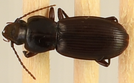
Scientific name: Pterostichus restrictus
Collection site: Rocky Mountains NEON (RMNP), plot RMNP_012